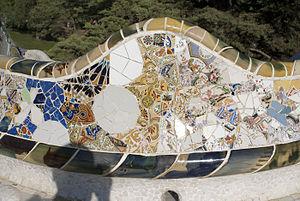
Gaudi. Parc Güell. Mur couvert de ""trencadis"""
Le Parc Güell est l'une des réalisations de l'architecte catalan Antoni Gaudí à Barcelone qui figure sur la liste du patrimoine mondial de l'UNESCO. Il fut édifié entre 1900 et 1914. Les architectes José Antonio Martínez Lapeña et Elías Torres l'ont restauré de 1984 à 1993. Cette restauration a donné lieu à des polémiques notamment concernant l'habillage en céramique du banc de forme ondulée de la terrasse du Parc Güell.